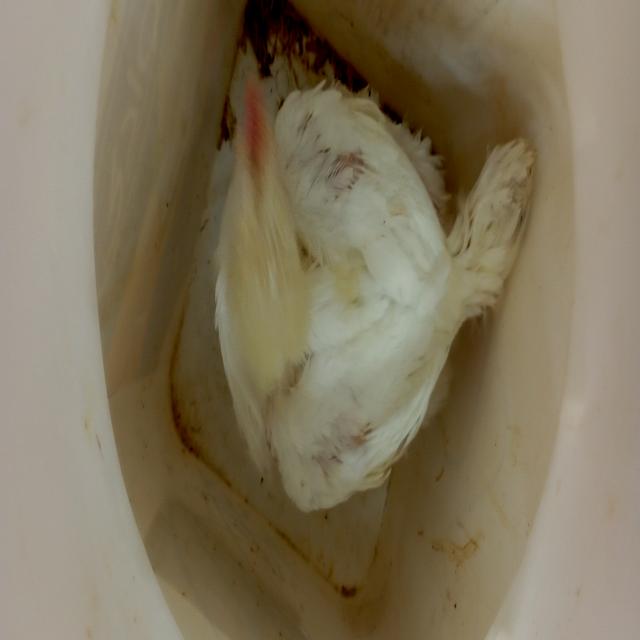
Weight: 1249 g